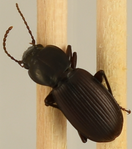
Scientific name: Pterostichus restrictus
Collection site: Niwot Ridge Mountain Research Station Site (NIWO), plot NIWO_002